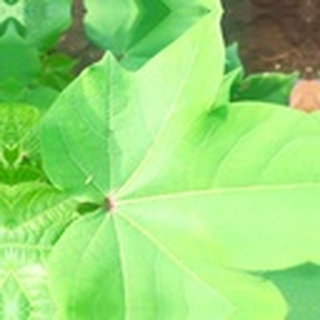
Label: healthy_cotton